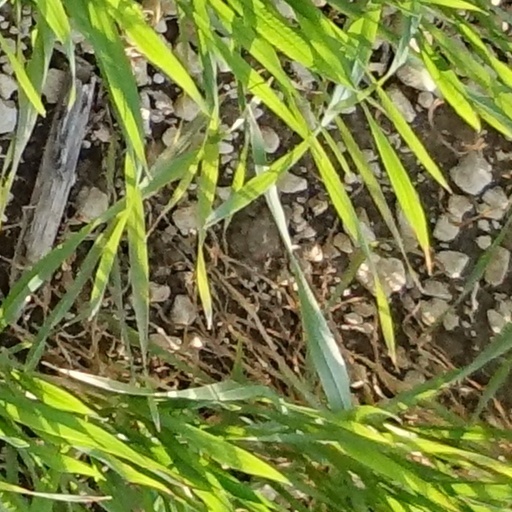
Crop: wheat